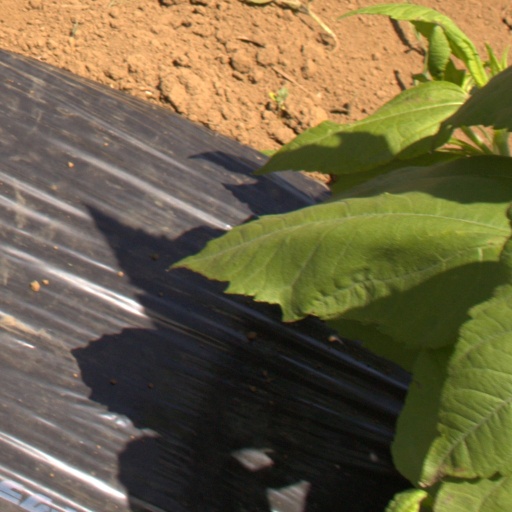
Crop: Jerusalem artichoke